Samir Nasri

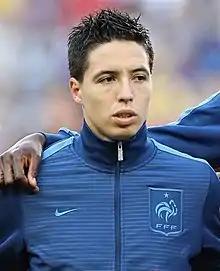
Nasri with France in 2012

Samir Nasri (born 26 June 1987) is a French former professional footballer. He primarily played as an attacking midfielder and a winger, although he was also deployed in the central midfield. Nasri was known for his dribbling, ball control and passing ability. His playing style, ability and cultural background drew comparisons to former French player Zinedine Zidane.